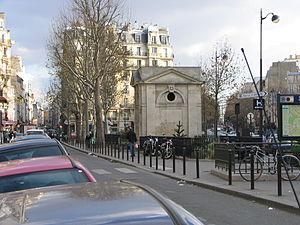
L’affaire Réveillon est une révolte populaire, qui eut lieu du 26 avril au 28 avril 1789 au faubourg Saint-Antoine, à Paris, en France. Cet événement est considéré comme un élément avant-coureur de la prise de la Bastille, le 14 juillet 1789 et, à plus grande échelle, de la Révolution française.